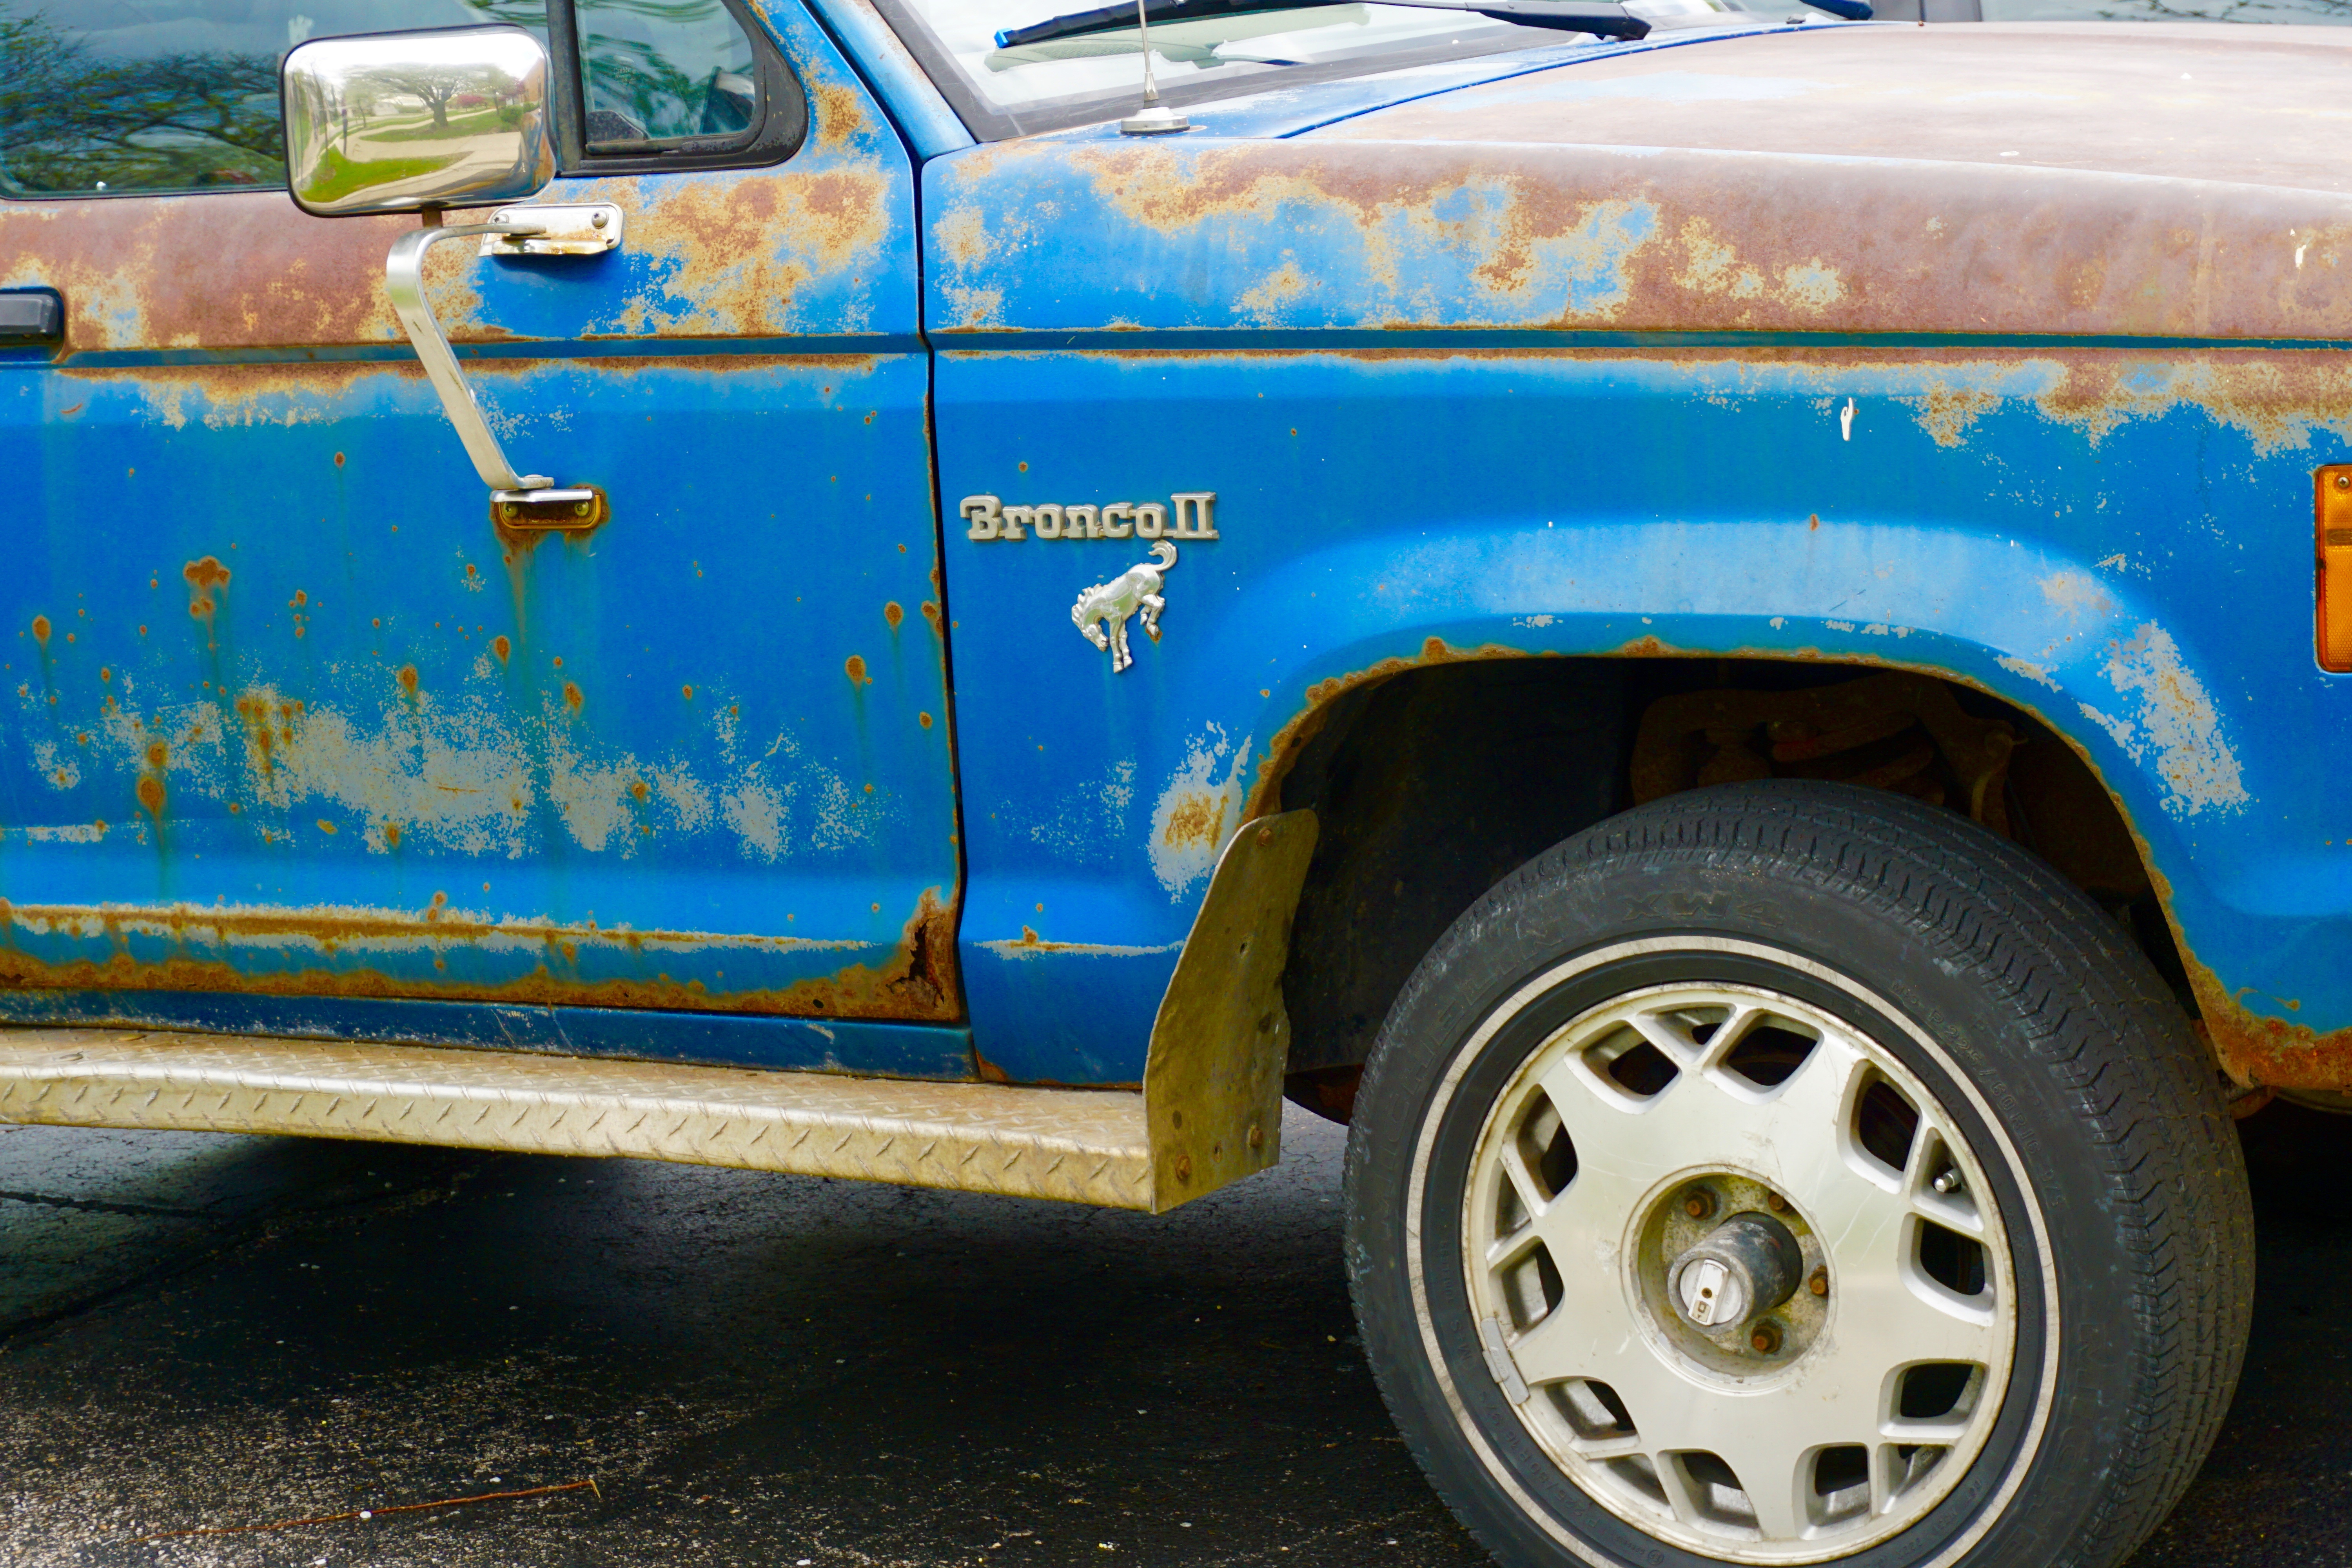
car, wheel, old, transportation, truck, vehicle, metal, junk, motor vehicle, weathered, bumper, rusty, damaged, aged, rundown, corrosion, antique car, pickup truck, land vehicle, automobile make, automotive exterior, compact car, off roading, compact sport utility vehicle